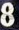
Number: 8